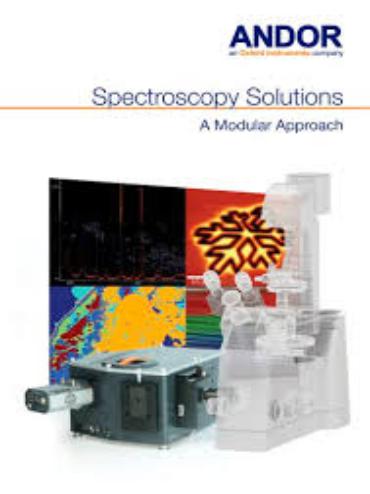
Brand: andor technology
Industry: Electronic